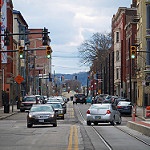
Scene: Outdoor